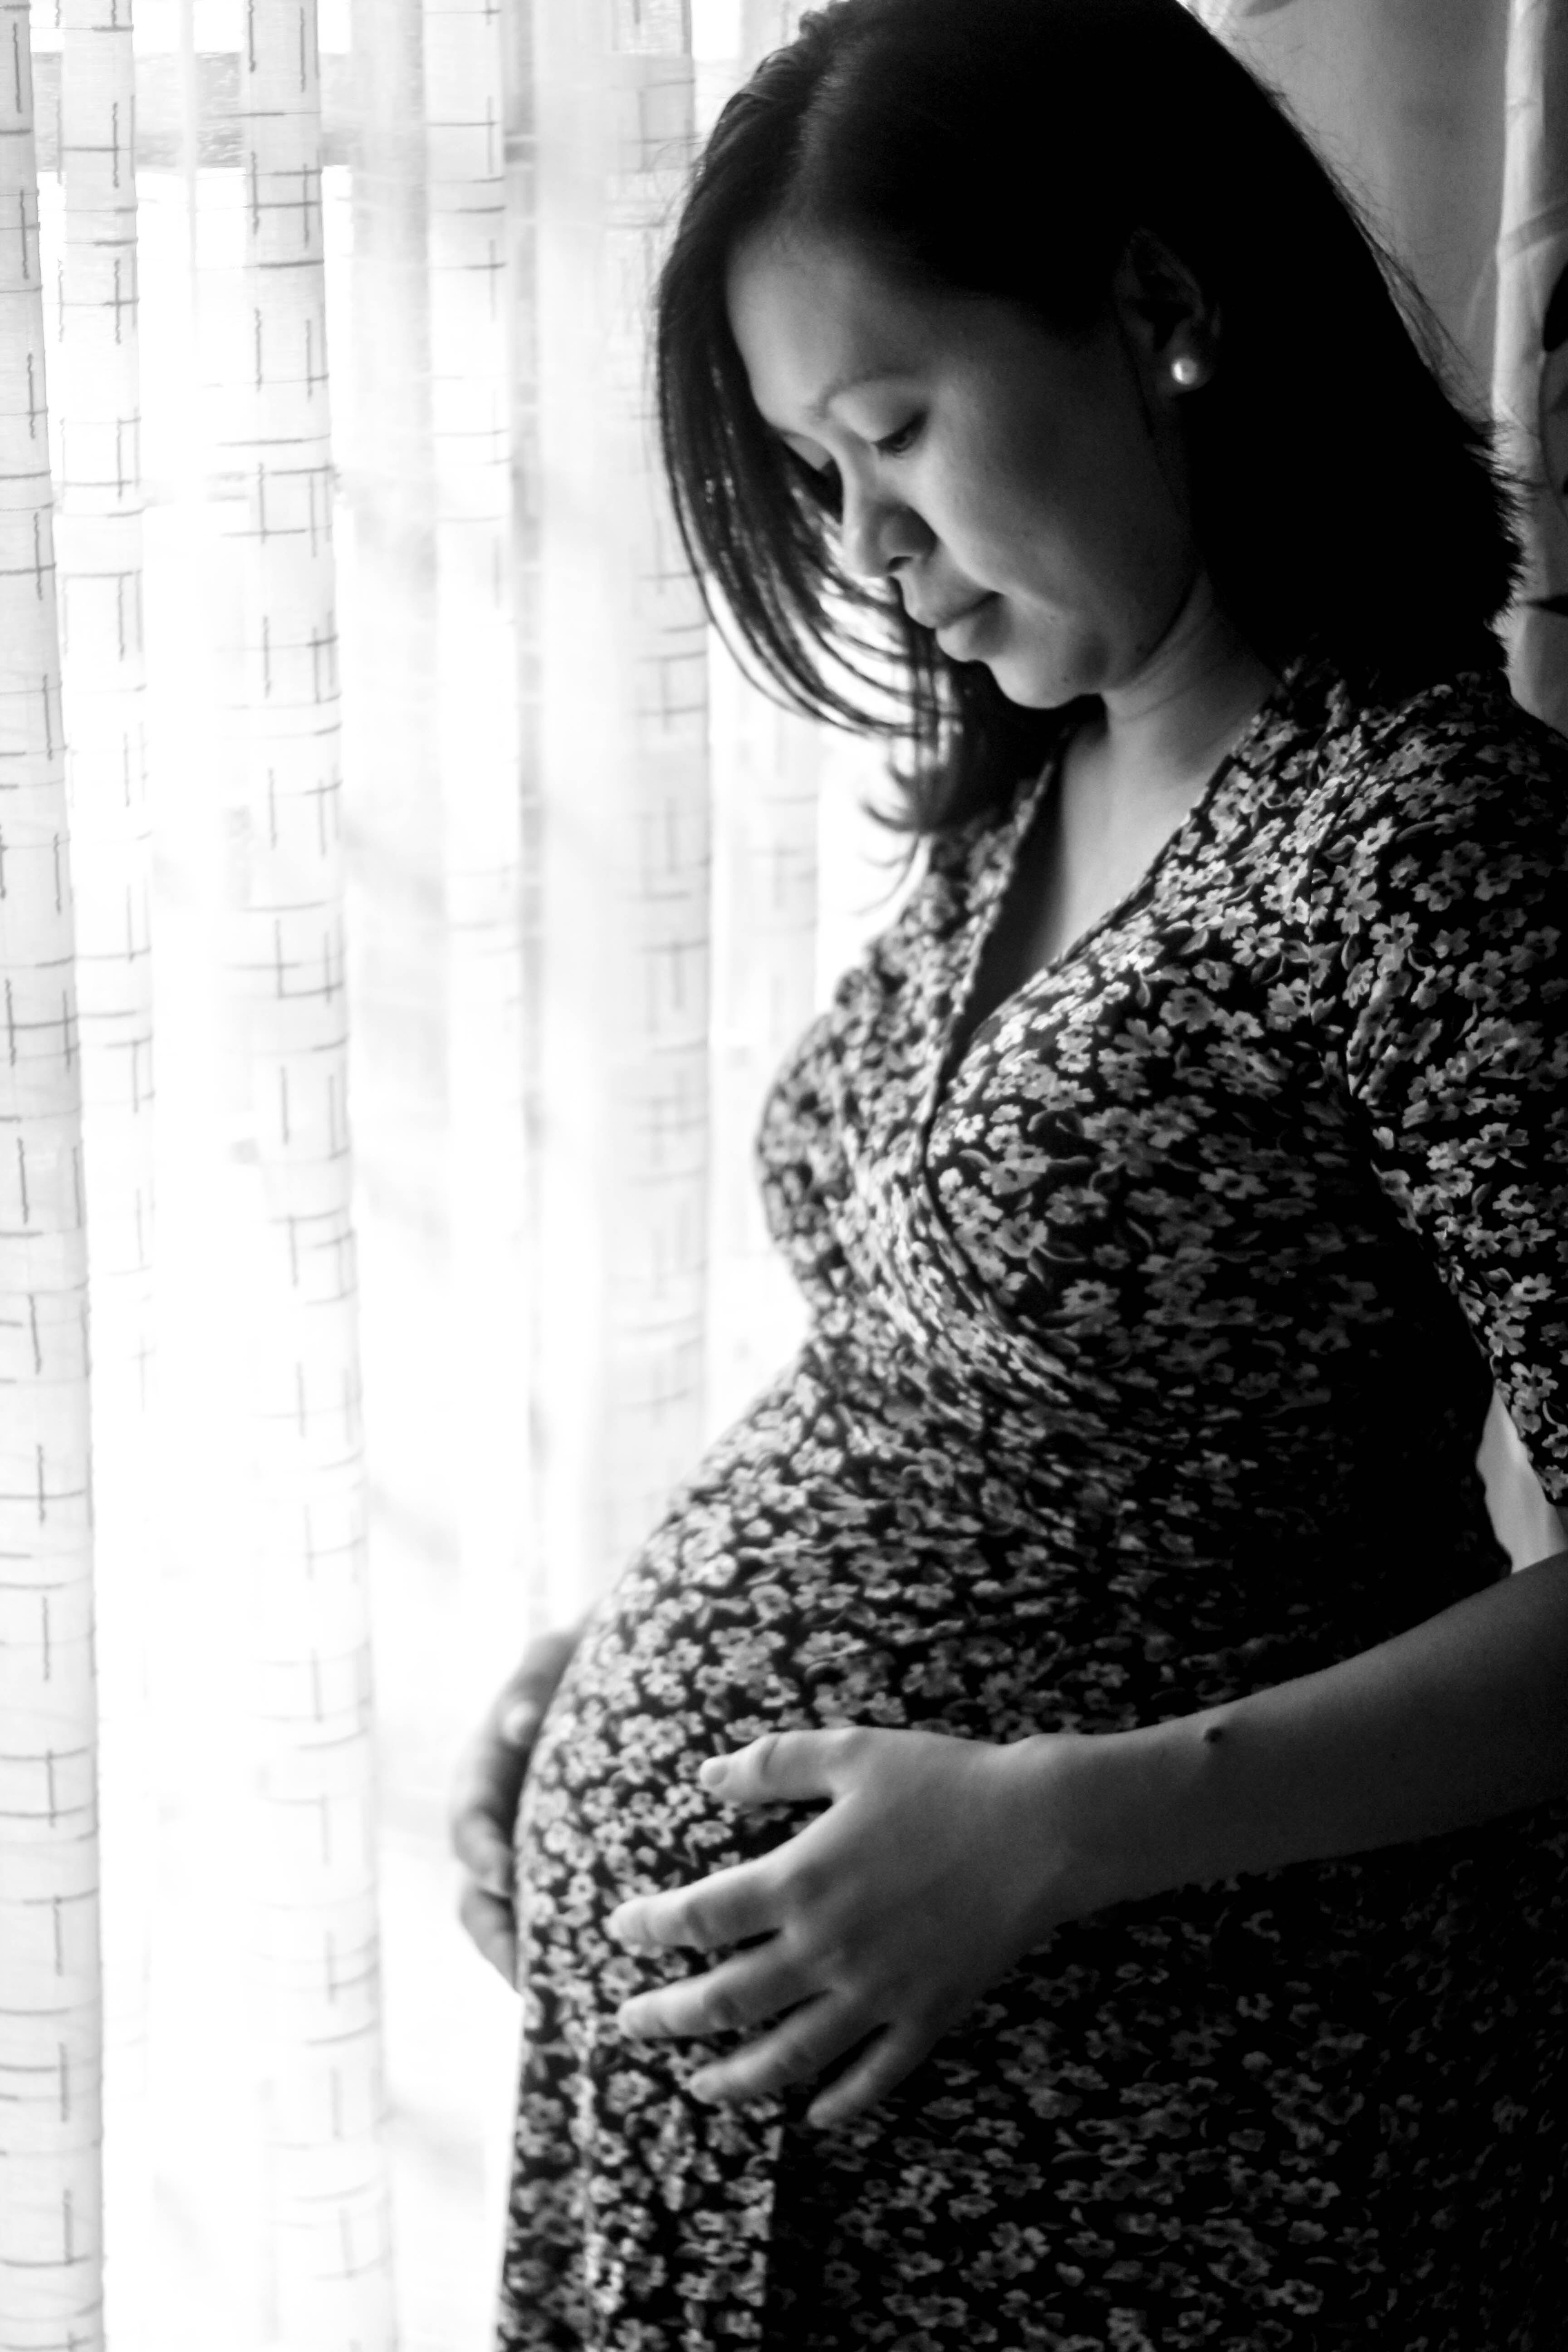
person, black and white, girl, woman, white, photography, female, love, portrait, model, child, fashion, clothing, black, monochrome, lady, holding, baby, parent, long hair, pregnancy, motherhood, maternity, dress, mother, happy, photograph, pregnant, belly, beauty, body, expecting, stomach, photo shoot, pregnant woman, pregnant women, monochrome photography, portrait photography